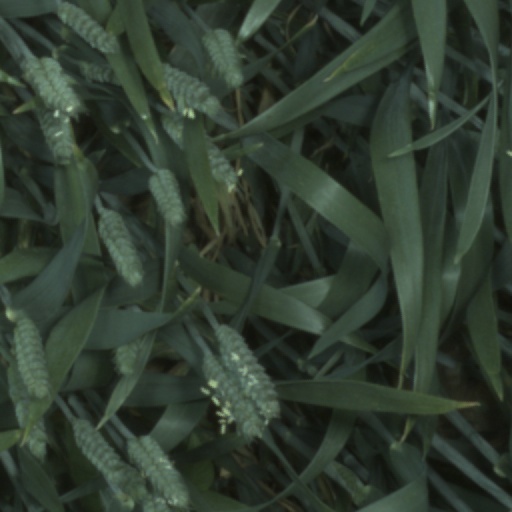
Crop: wheat